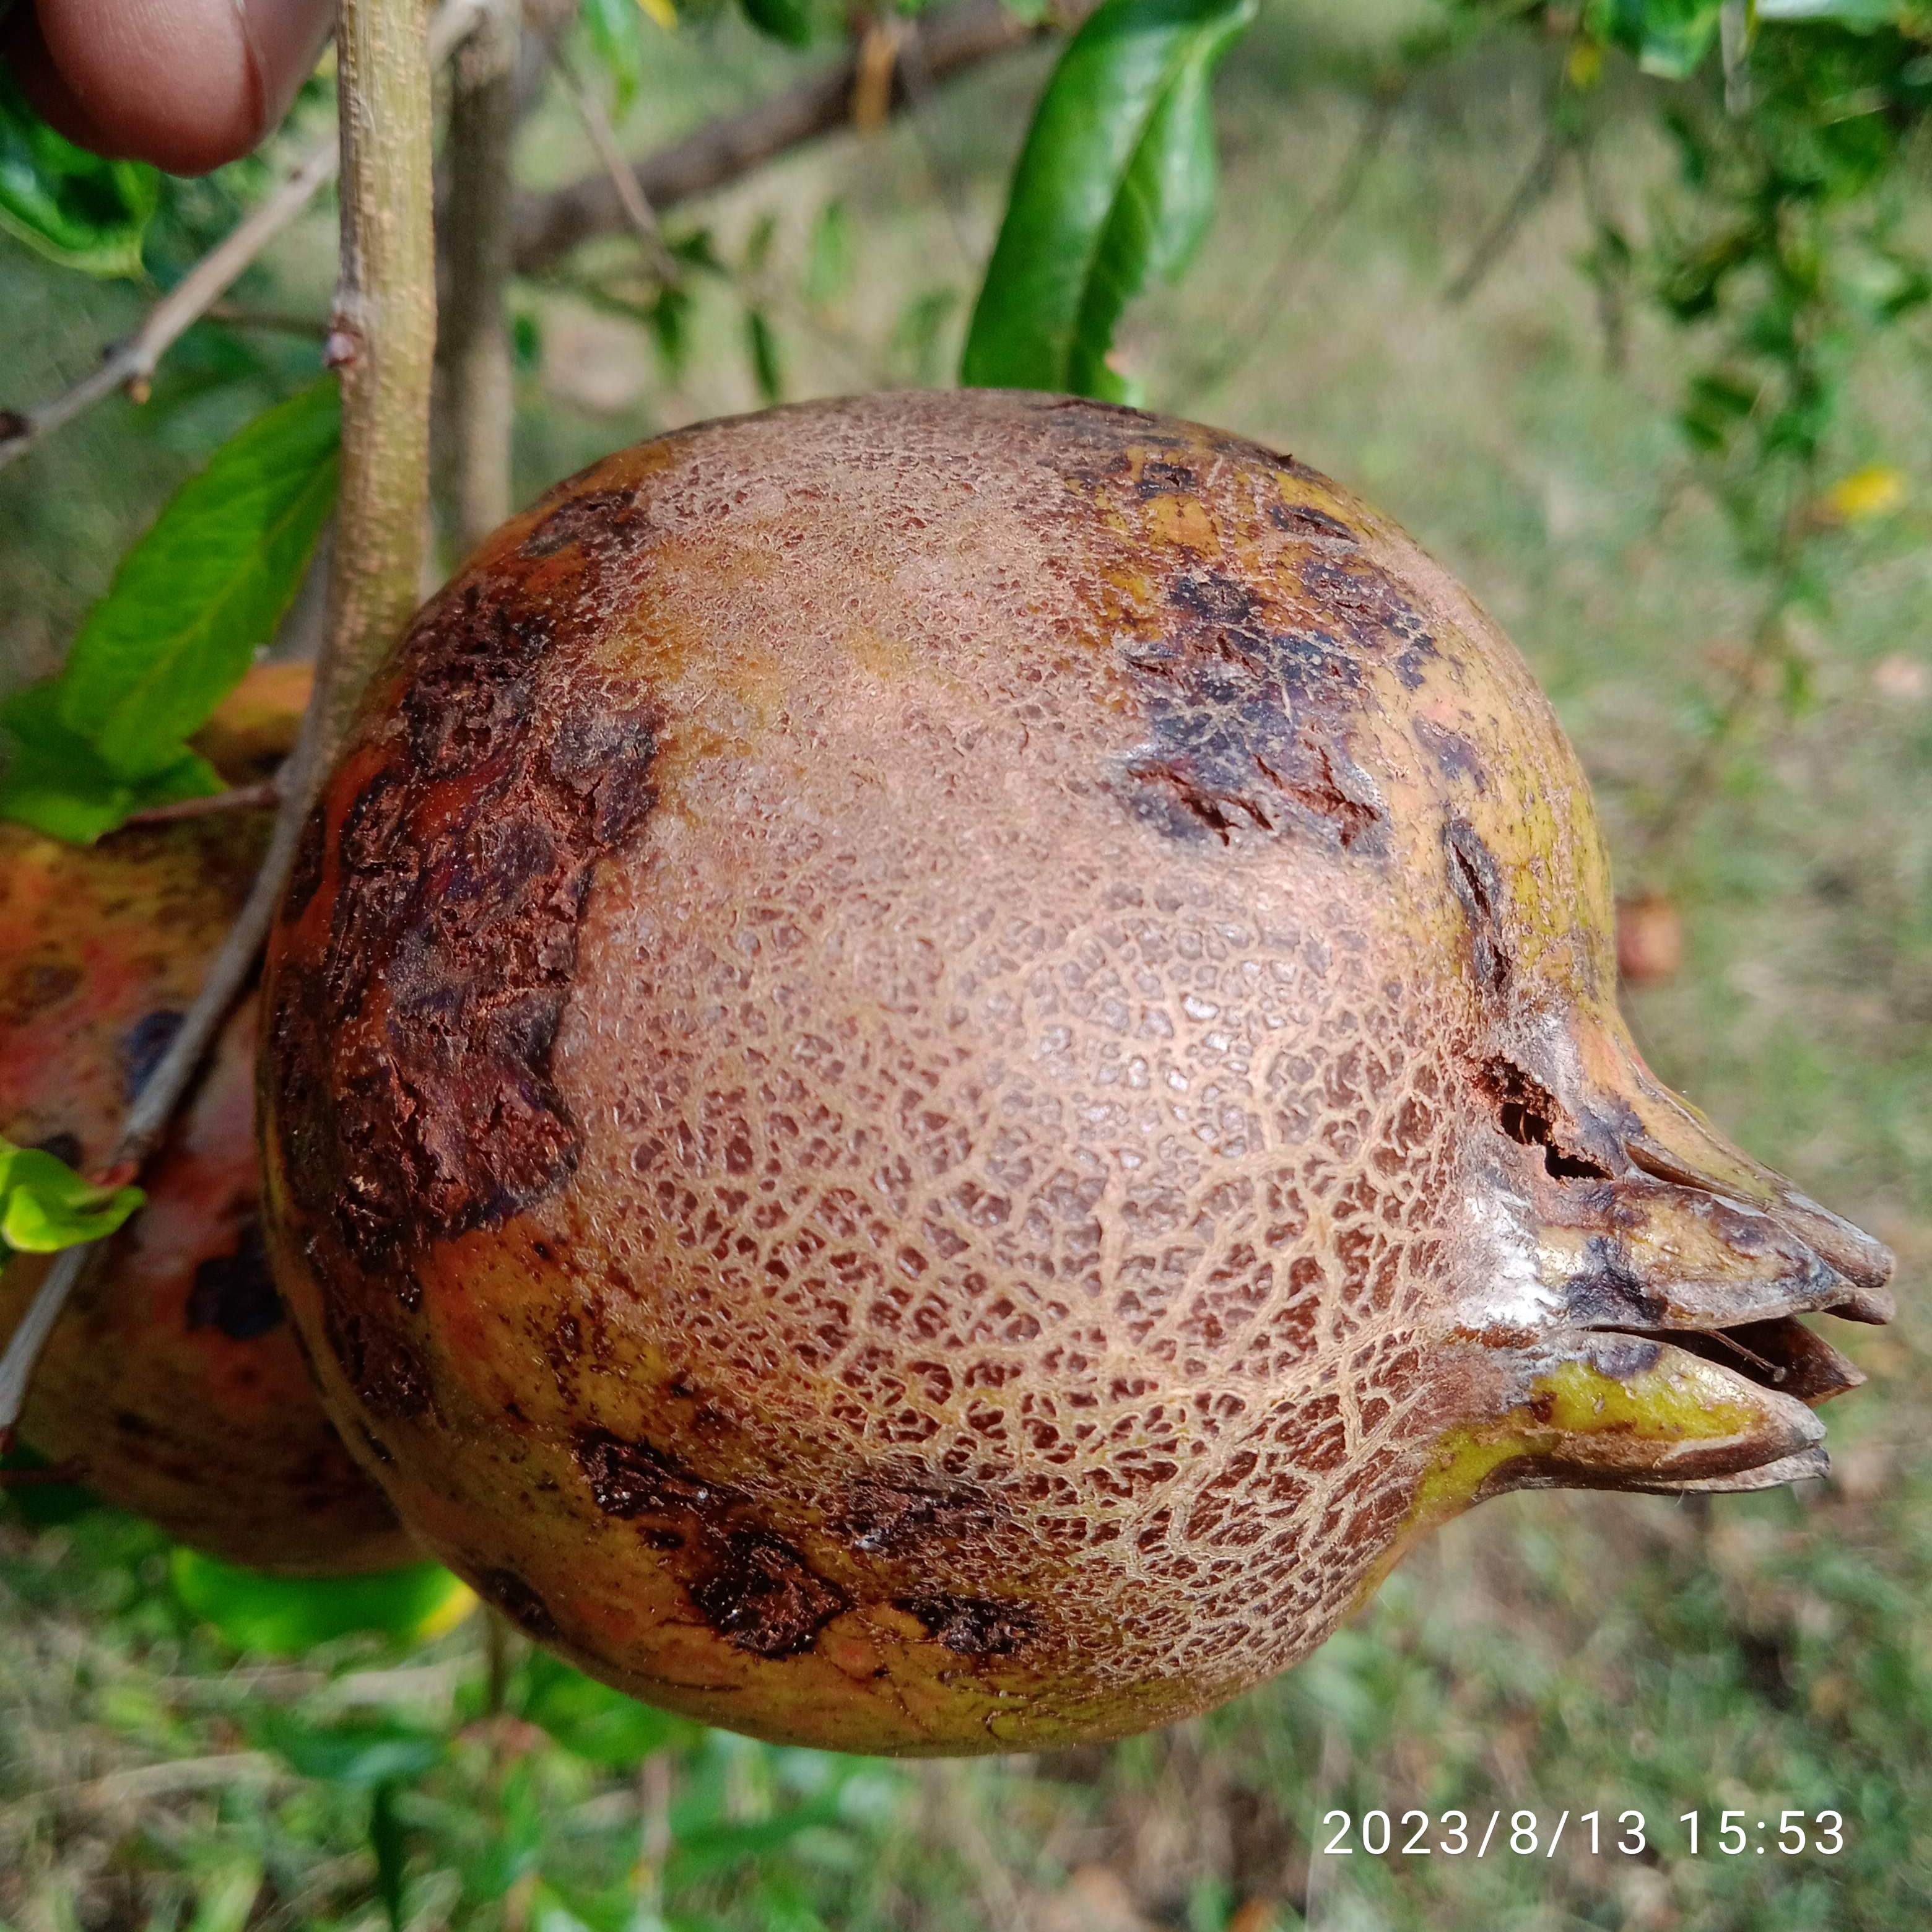
Label: Cercospora